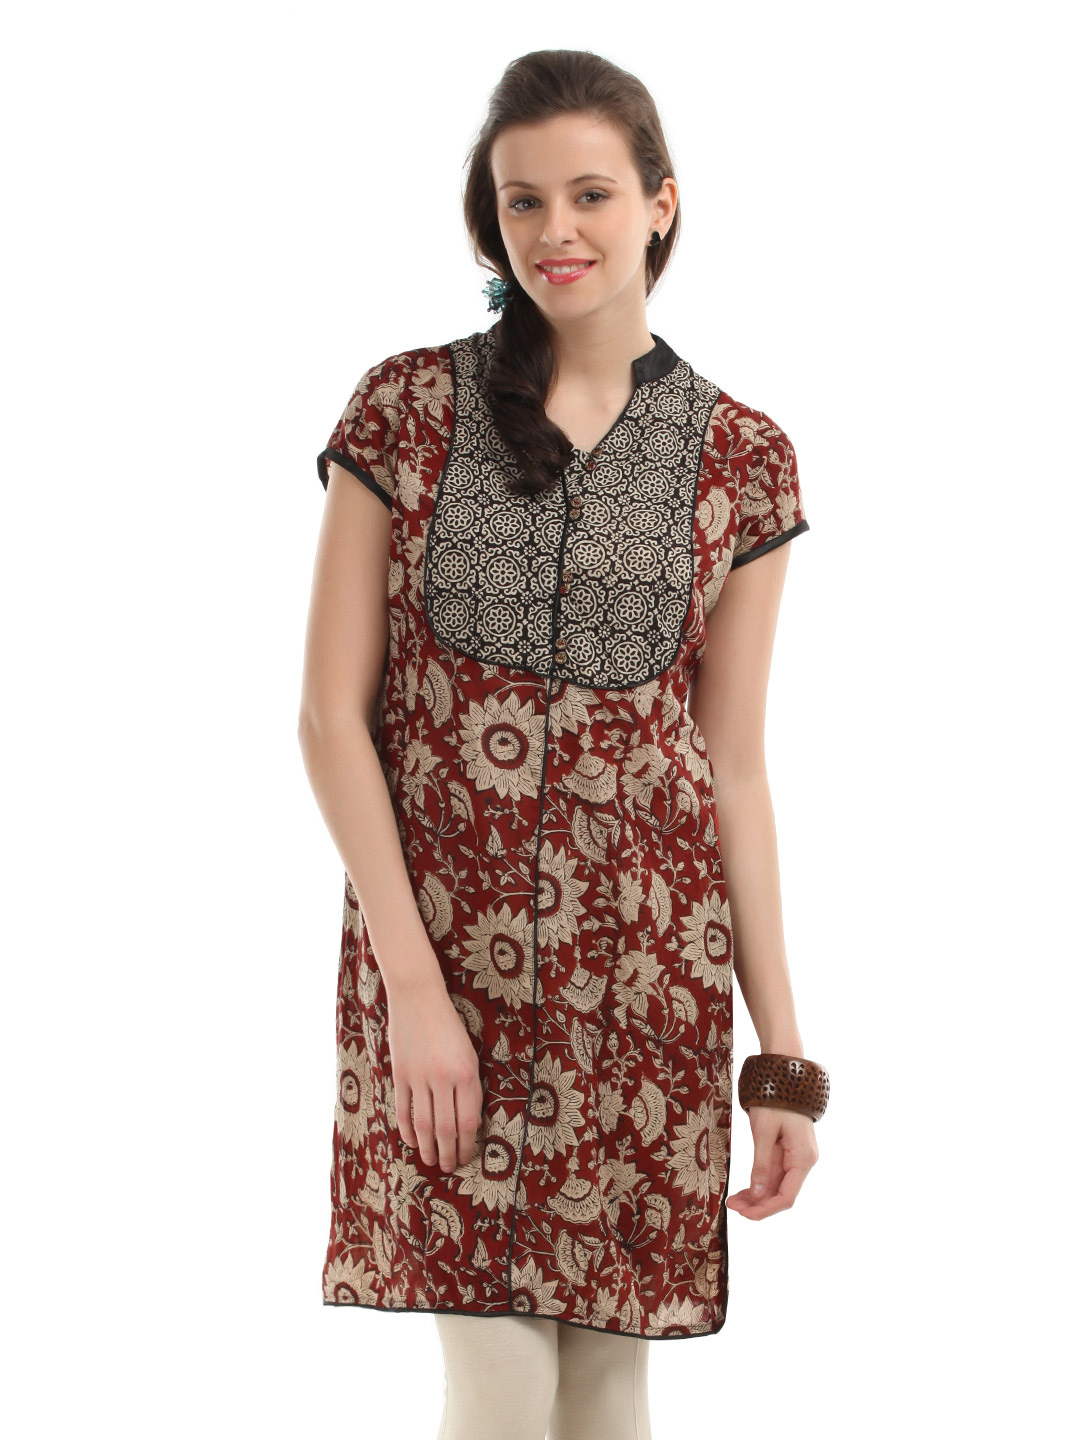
Mother Earth Women Aug Bagru Maroon & Black Kurta
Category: Apparel / Topwear / Kurtas
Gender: Women
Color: Maroon
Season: Fall 2011
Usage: Ethnic